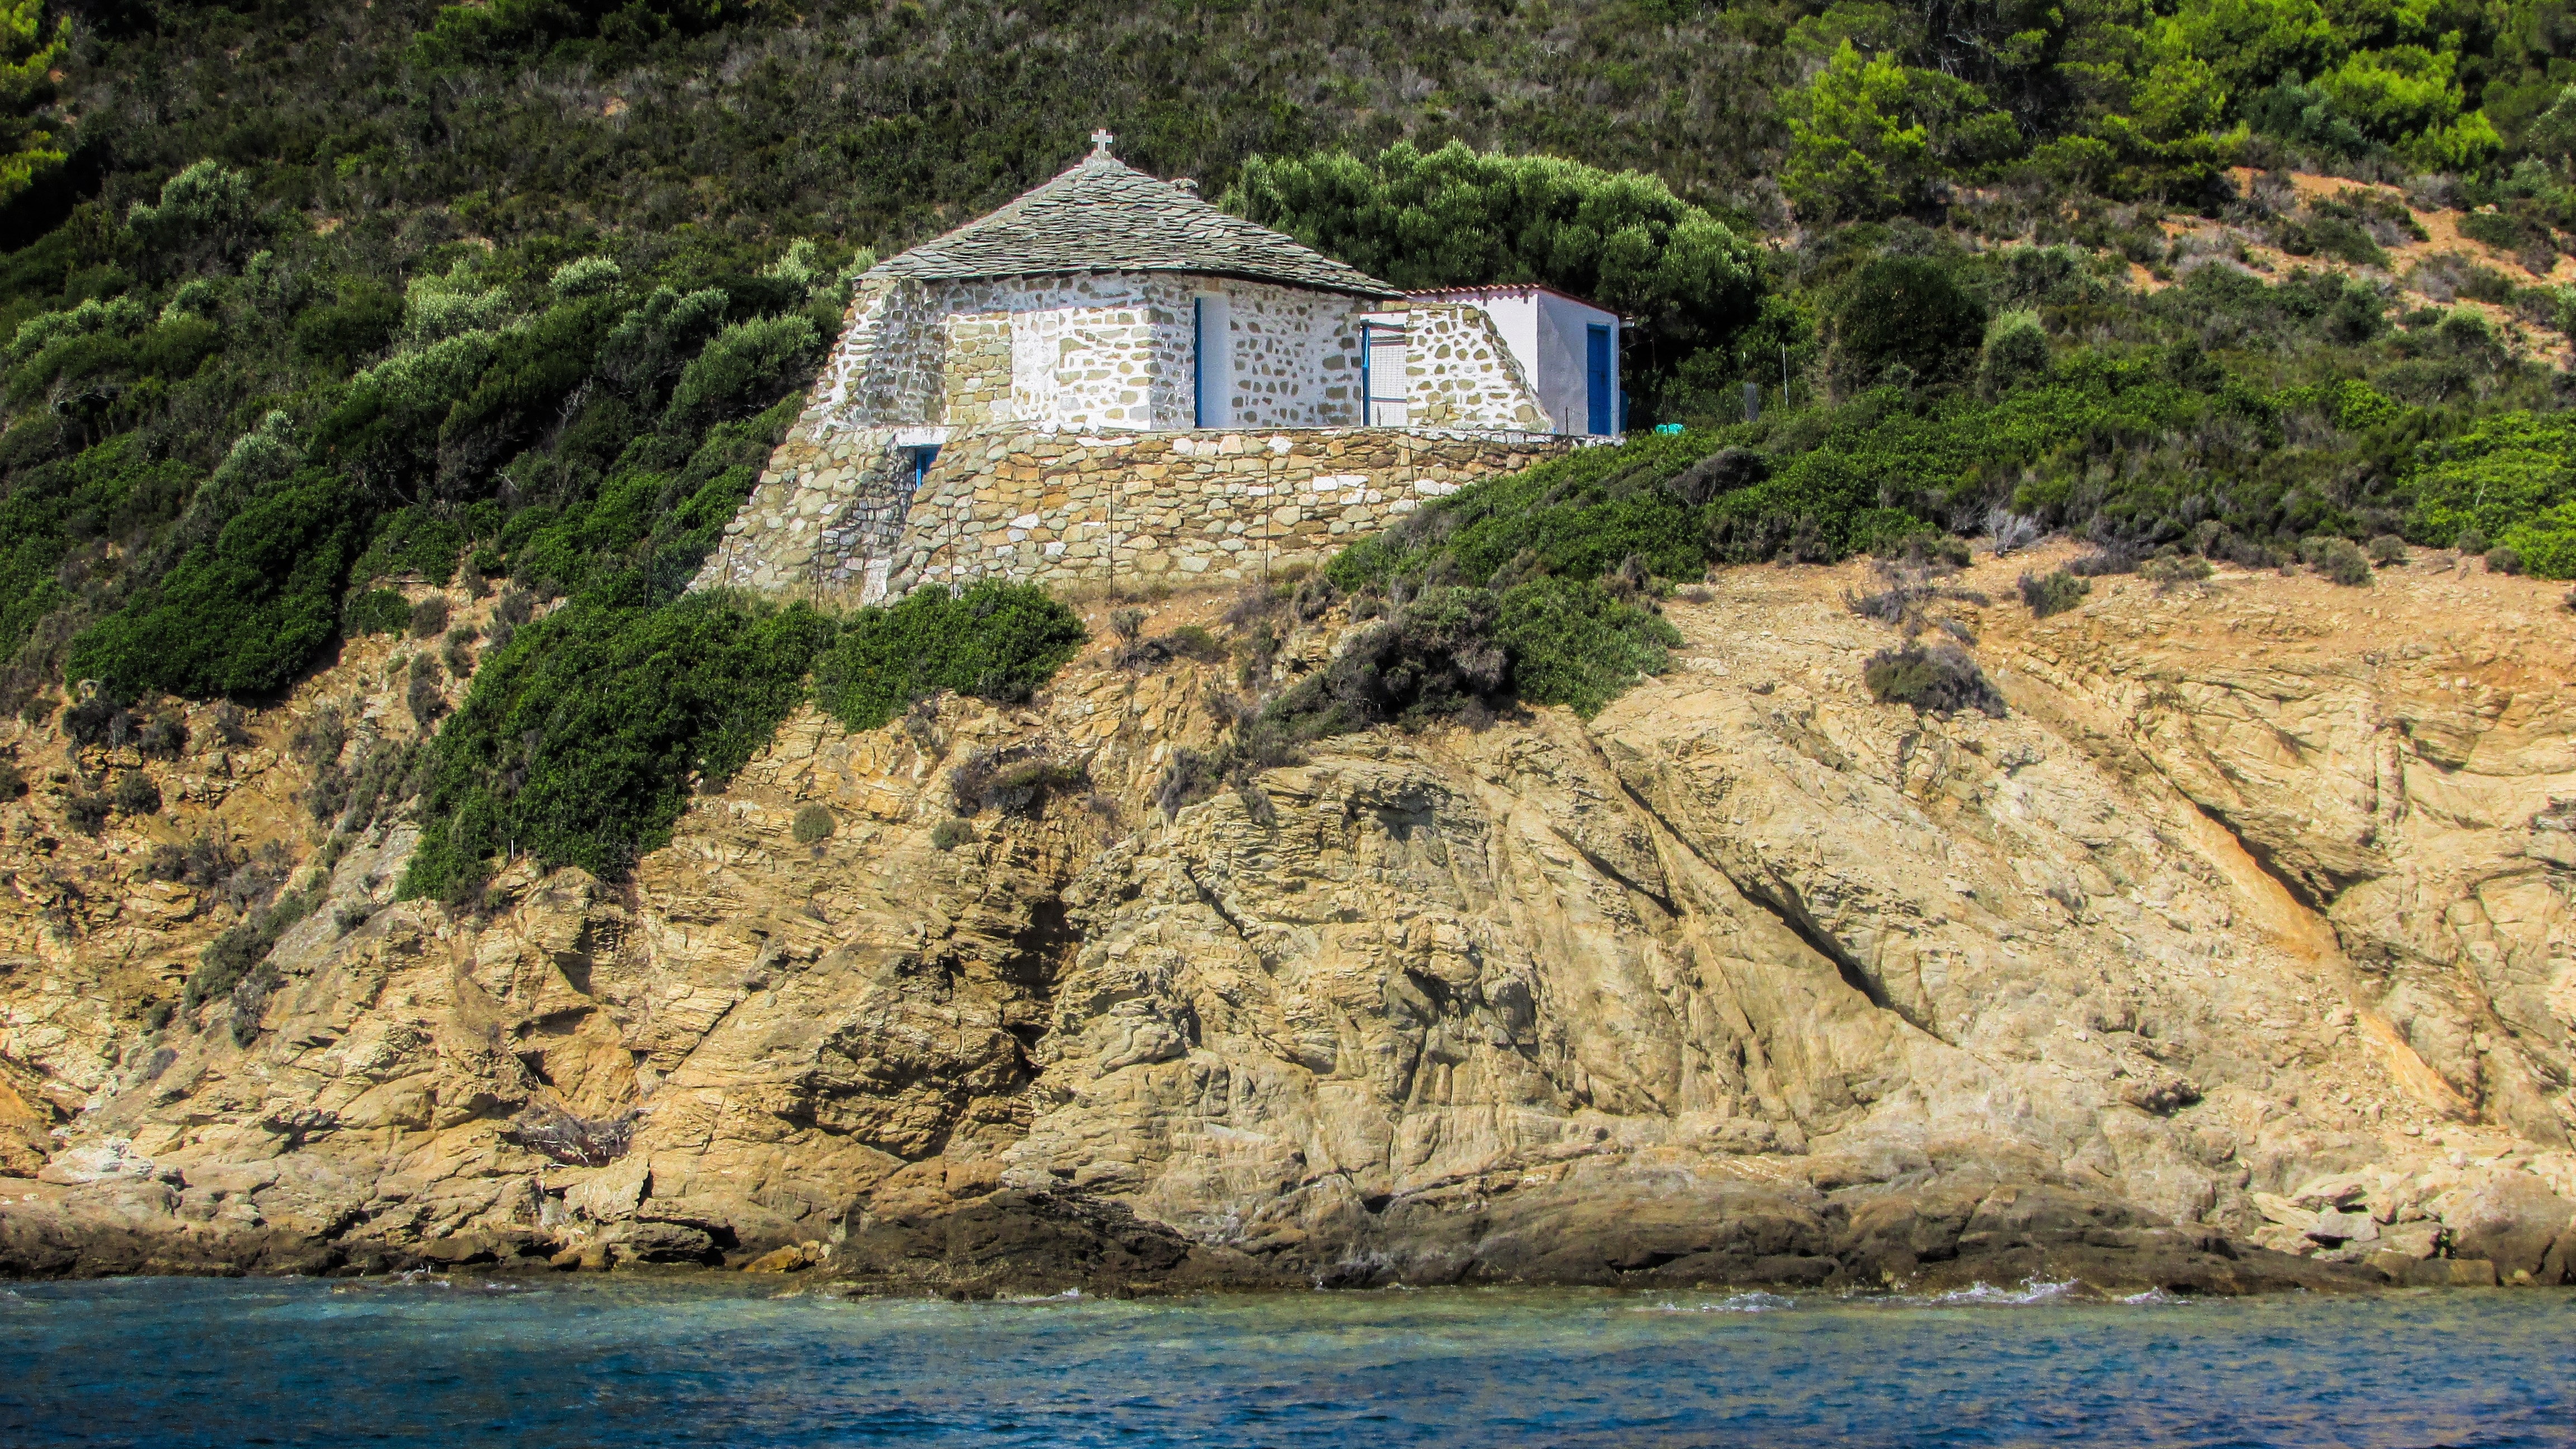
sea, coast, rock, cliff, cove, bay, island, church, terrain, geology, greece, cape, aegean, sporades, tsougkria, ayios floros, sightseing, geological phenomenon